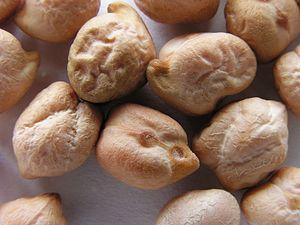
Cicer arietinum, le pois chiche, est une espèce de plantes dicotylédones de la famille des Fabaceae, sous-famille des Faboideae, originaire vraisemblablement de Méditerranée orientale. C'est une plante herbacée annuelle, cultivée pour ses graines comestibles, les pois-chiches. Le pois chiche détient un double record : haute teneur en glucides assimilables et pourcentage élevé en protéines végétales.